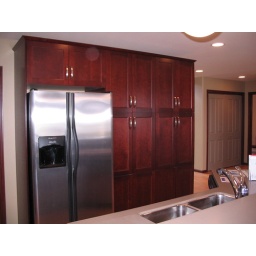
This wall in the kitchen features the refrigerator and a pantry. The lower cabinets of the pantry will have roll-out drawers.